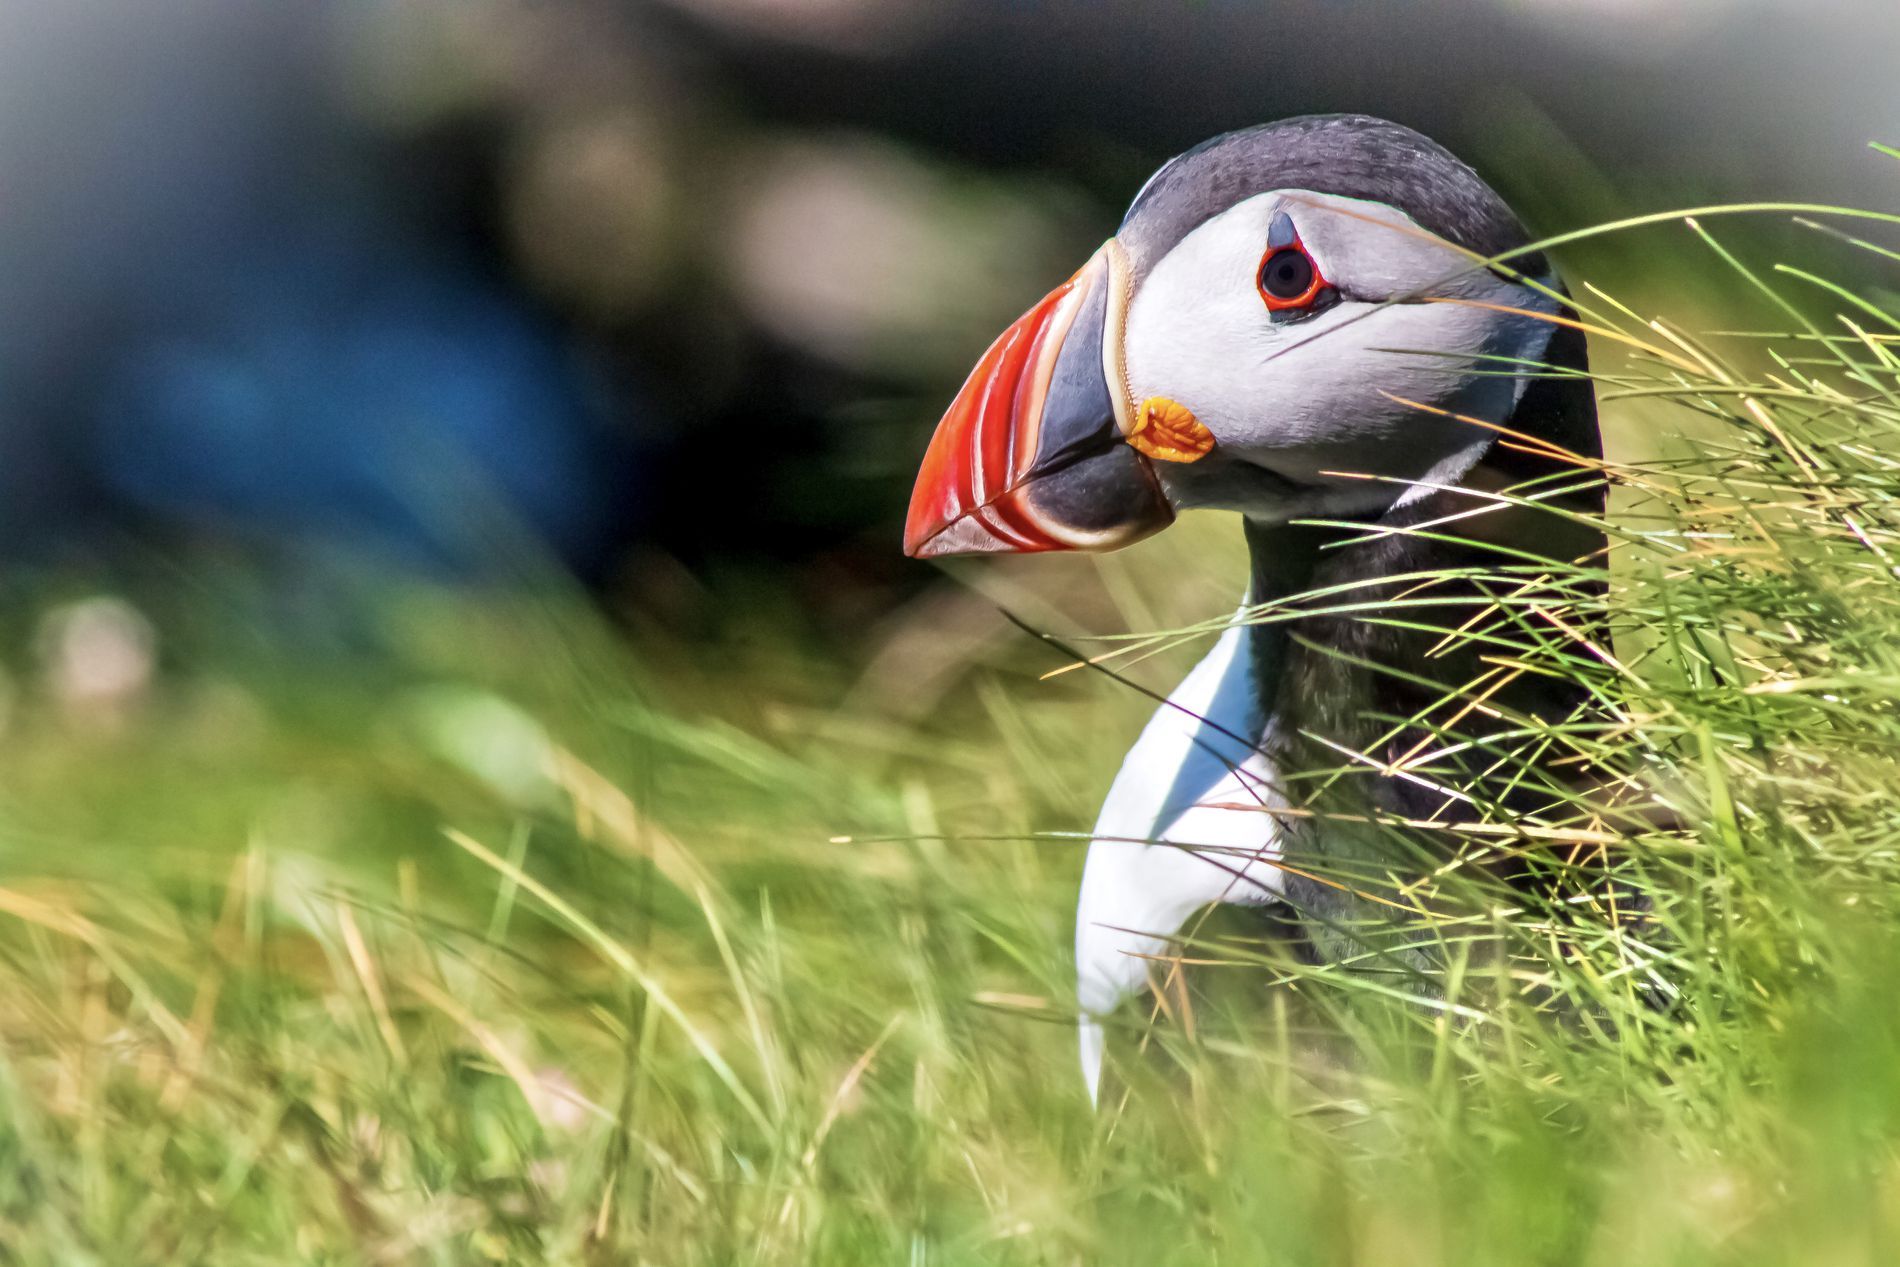
A Puffin Within The Grass.
This photo features a beutiful puffin within green grass in the foreground. The photo's background is blurry and not clear.
A close-up shot taken for a scene featuring a profile scene for a small symmetric coloured puffin within green fluffy grass with a blurry backdrop. The photo's color palette is dominated by light green in the grass which is conrasting with black, white, red, yellow in the penguin which is defining it and making it the focal point of the scene. The photo's lightining is natural and brigh sunlight. The overall scene evokes a sense of natural symmetric beauty, freshness and contemplation.
Labels: Animal, Bird, Beak, Puffin, Grass, Blurry Background
Camera: Canon Canon EOS 70D
Lens: EF75-300mm f/4-5.6
Aperture: F13
Exposure: 1/1250 sec
ISO: 1000
Focal length: 300